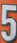
Number: 5